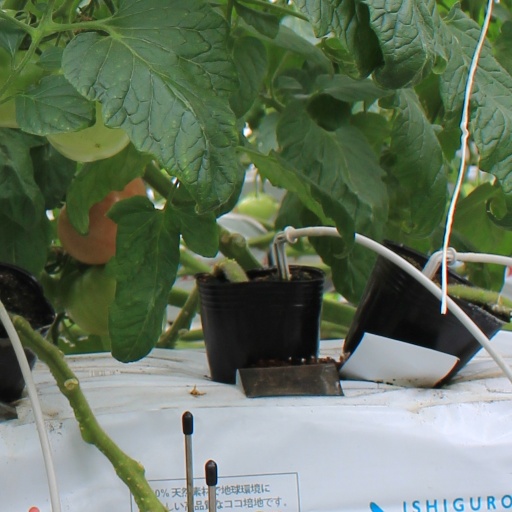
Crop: tomato